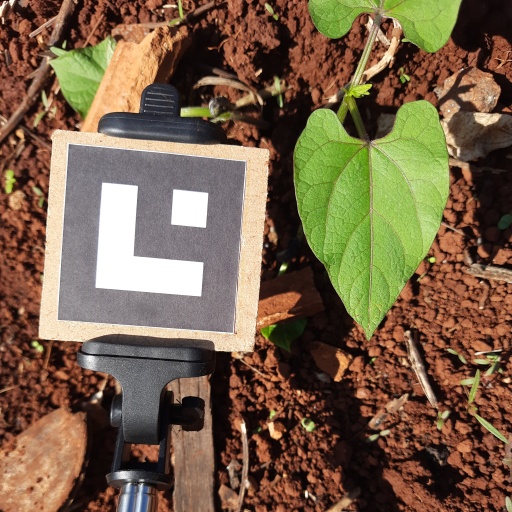
Observations: flat surface, no eating holes, under sunlight